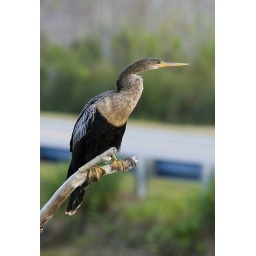
This web-footed bird was perched over a river full of alligators, waiting for its meal to come by.